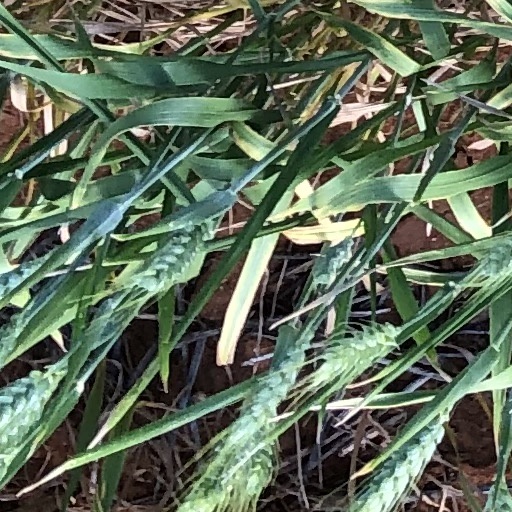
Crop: wheat